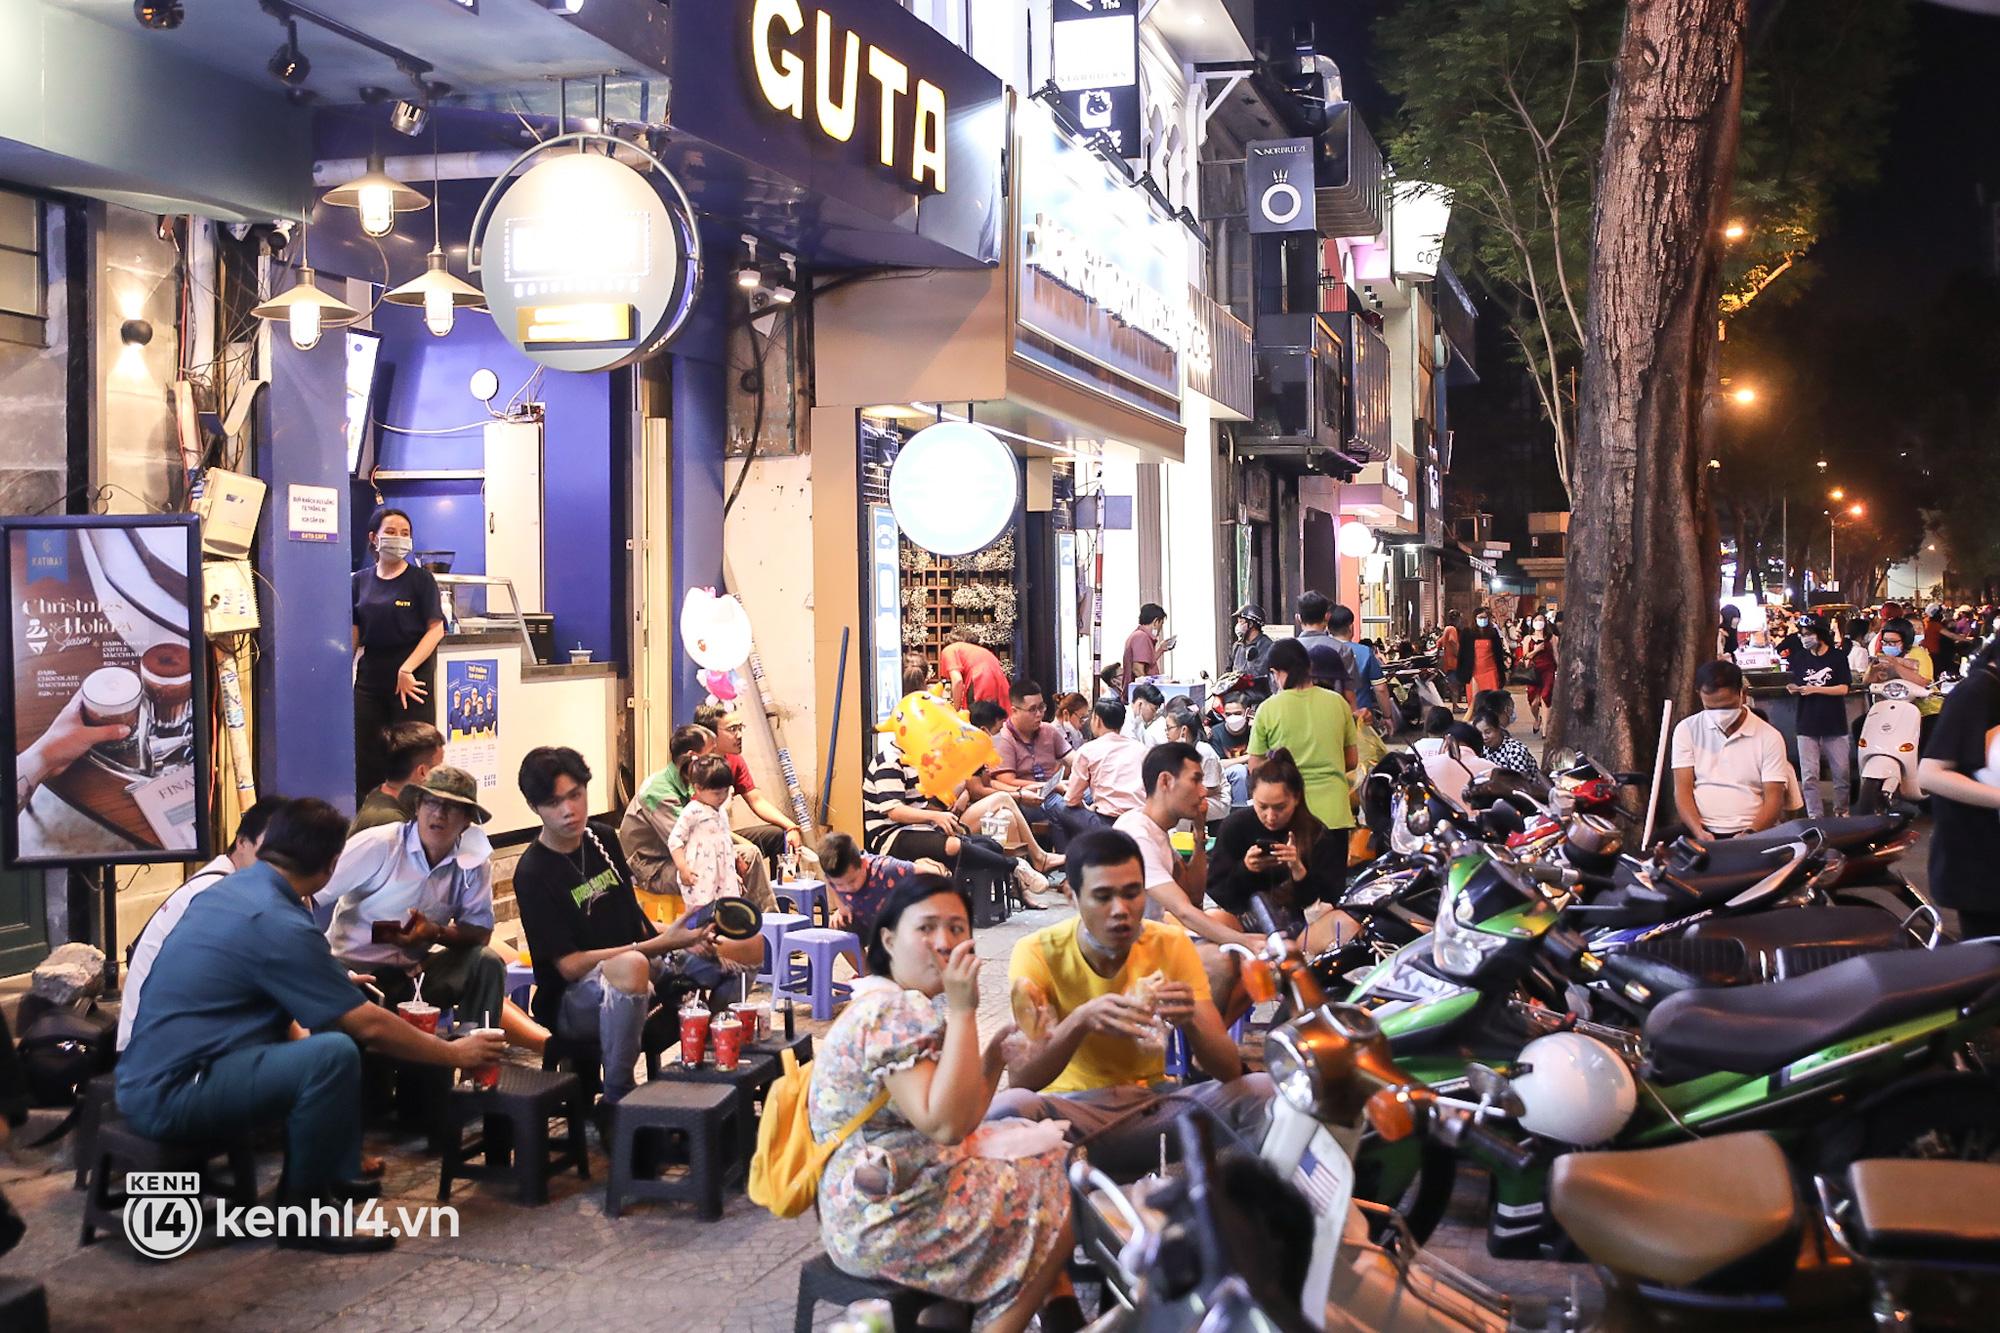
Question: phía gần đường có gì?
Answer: phía gần đường có những chiếc xe máy